Coast guard

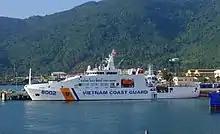
An offshore patrol vessel of Vietnam Coast Guard.

The Turkish Coast Guard of the Republic of Turkey is a branch of the Turkish Armed Forces and was initially founded in 1859. During peacetime, it is under the command of the Ministry of Interior. However, during war or emergency time, it falls under the command of the Turkish Navy. On July 13, 1982, it was assigned to the Turkish Gendarmerie becoming both a military and a law enforcement service. Finally, the organization obtained its current form on January 1, 1985.